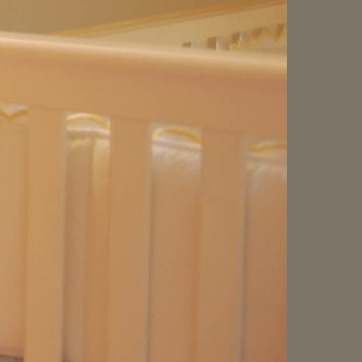
Material: fabric